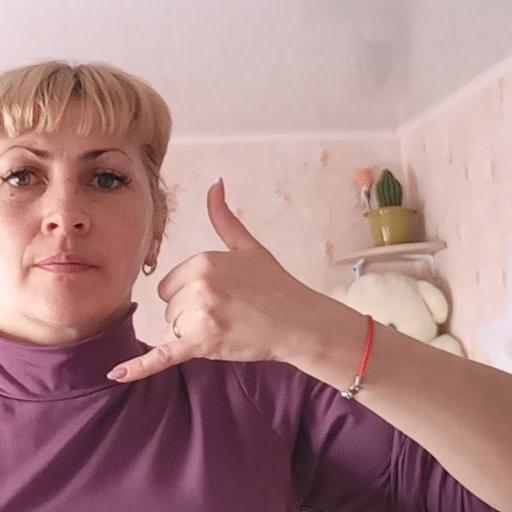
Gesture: call